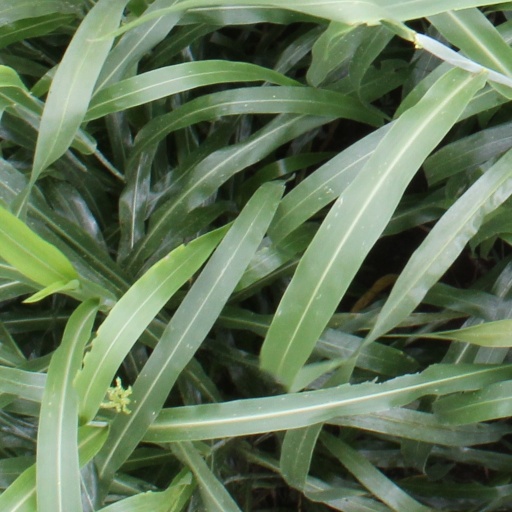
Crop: sorghum